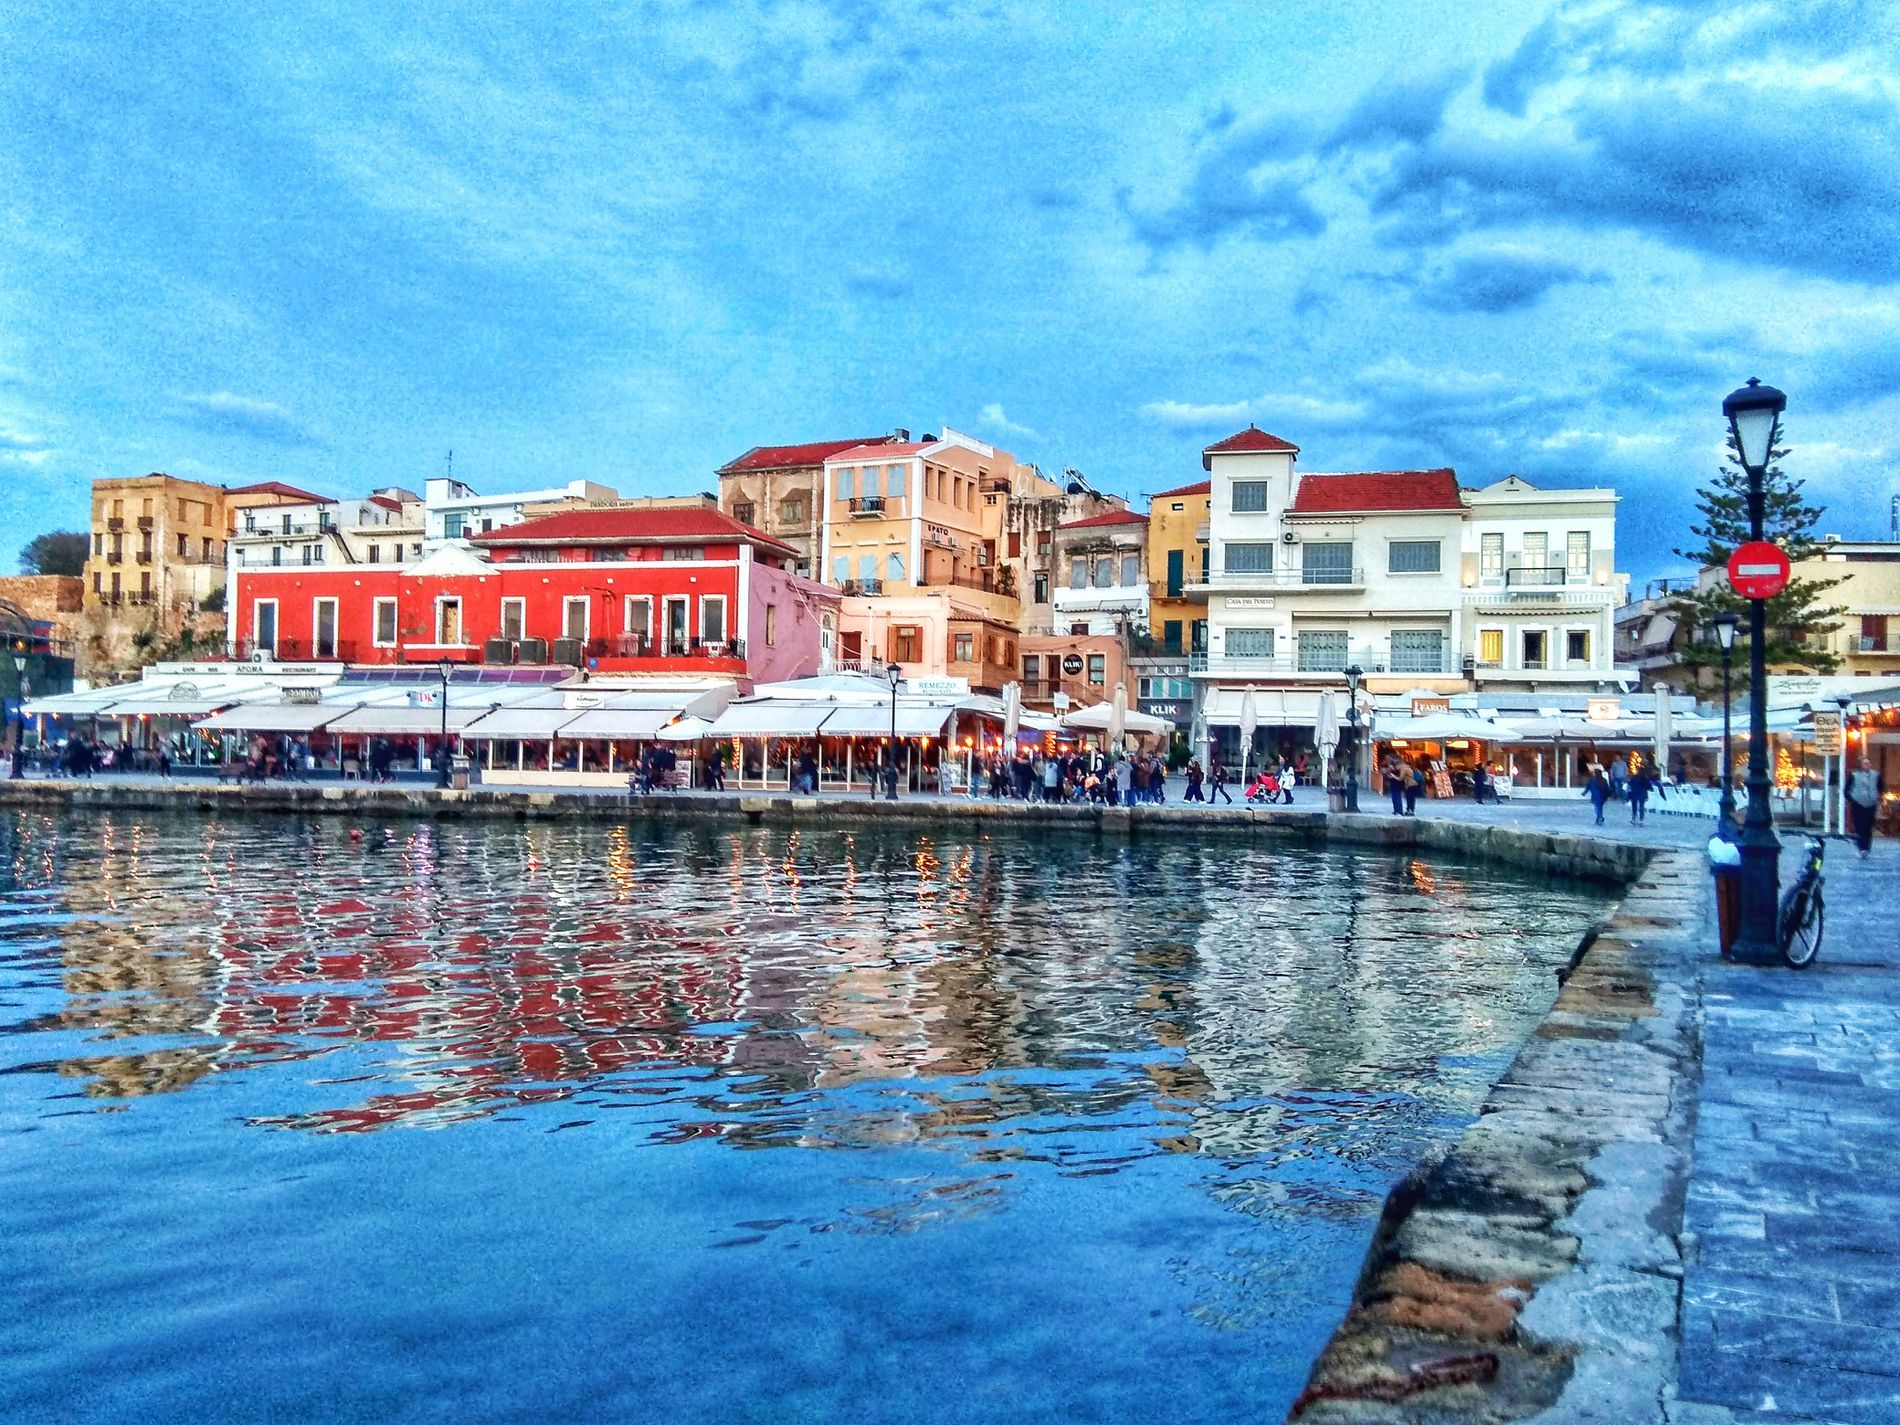
Chania's Venetian harbor
A photo of the picturesque Venetian harbor of Chania, located on the Greek island of Crete. The city's waterfront stands out in the foreground under a blue sky with white clouds. Colorful buildings, ranging from deep red to yellow and pastel white, line the waterfront.
A vibrant scene of Chania's Venetian harbor at dusk shows the vibrant city's life. The contrasting colors in the image enhance the city's coastal atmosphere. The wide shot at a slightly lower angle highlights the waterfront and the entire cityscape scene.
Labels: City, Water, Waterfront, Urban, Neighborhood, Road, Street, Nature, Outdoors, Scenery, Metropolis, Architecture, Building, Shelter, Person, Cityscape, Downtown, Bicycle, Transportation, Vehicle, Pool, Swimming Pool, Pier, Road Sign, Sign, Symbol, Condo, Housing, Harbor, Path, Landscape, Boardwalk, Bridge, Canal, Marina, Landmark, House, Villa, Sidewalk, Sky
Camera: Xiaomi Redmi Note 4
Aperture: F2
Exposure: 1/33 sec
ISO: 160
Focal length: 3.6 mm